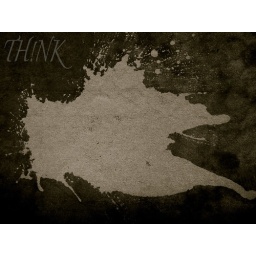
my younger brother spilled a huge glass of milk in the room so instead of getting a towel a got a camera :)